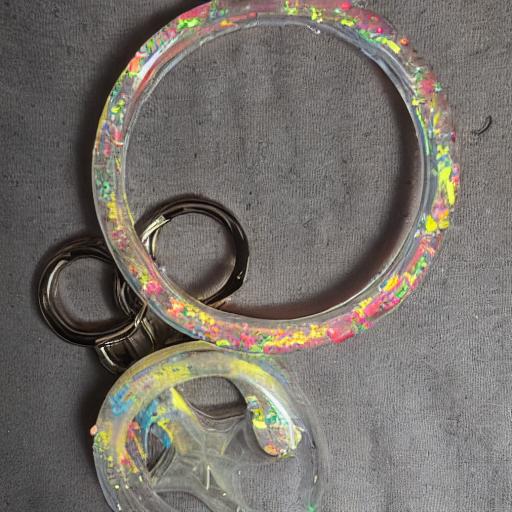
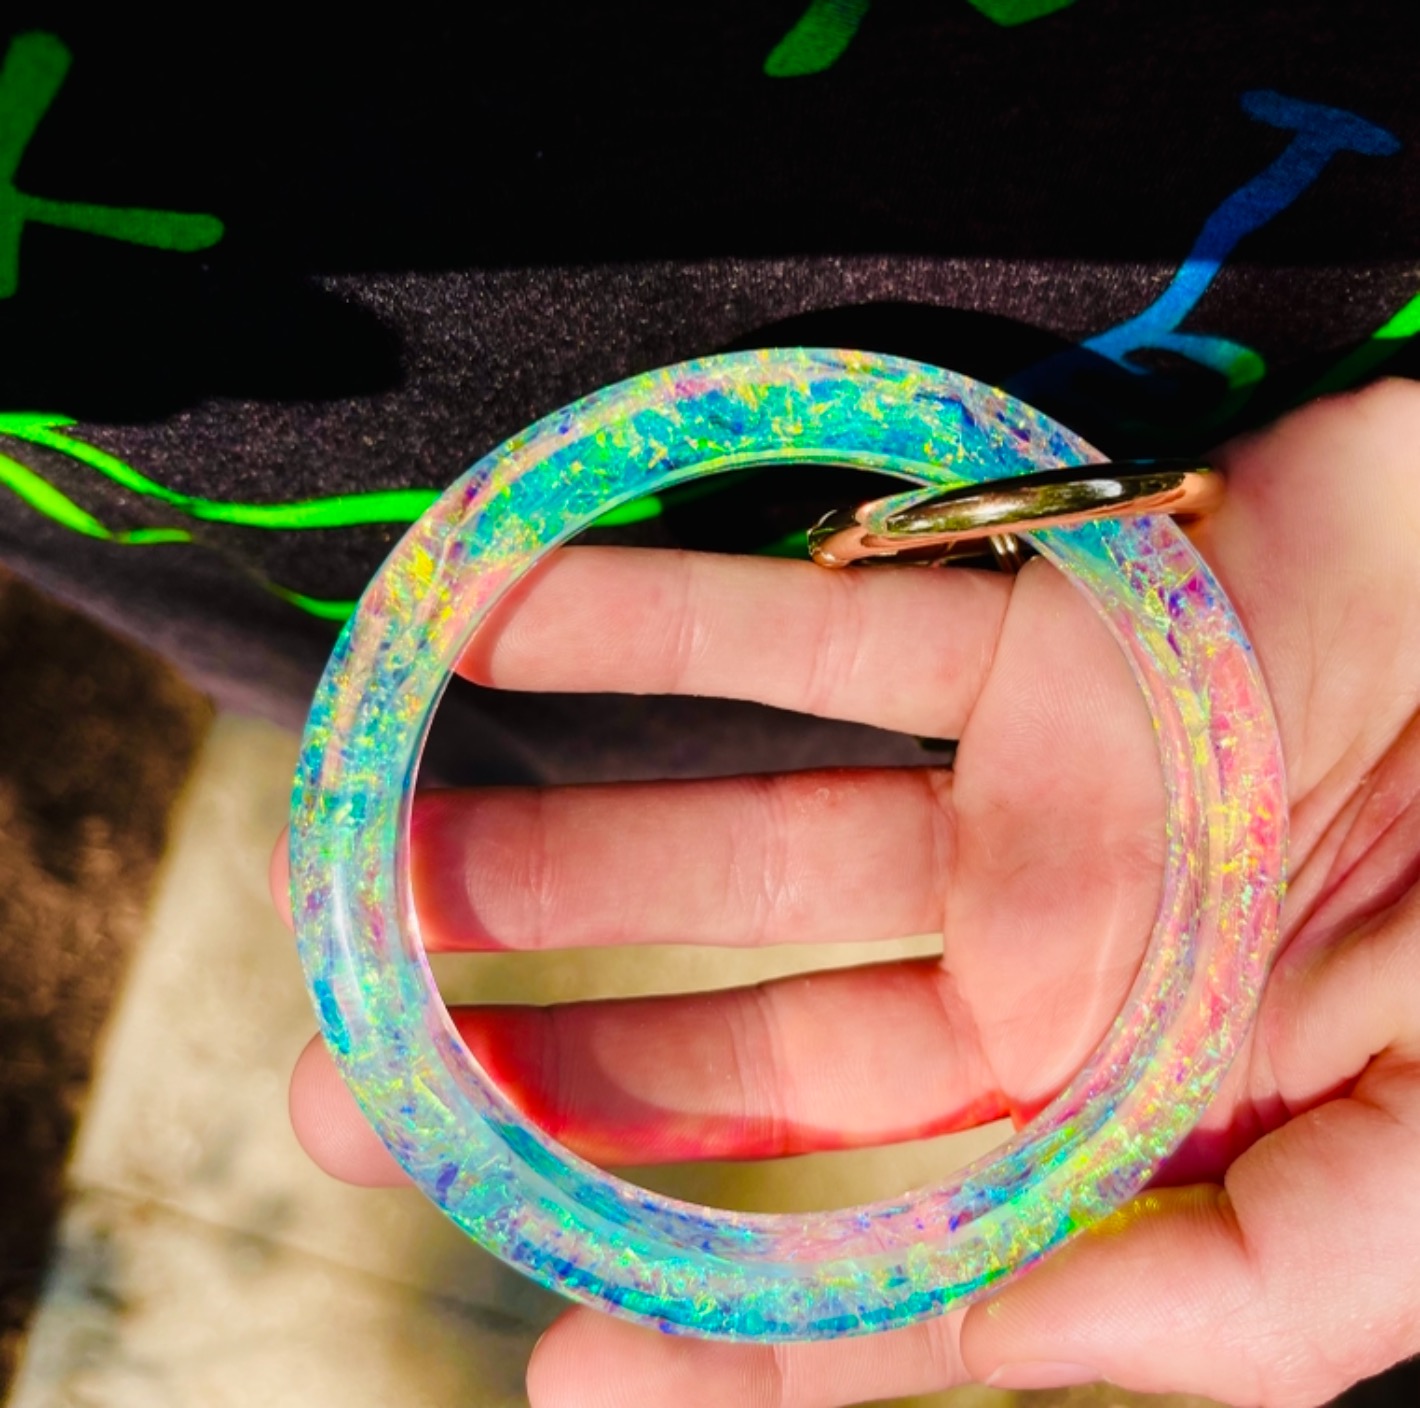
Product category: accessories_keychain
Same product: no